Katarmal

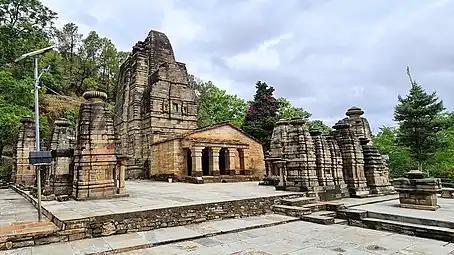
Katarmal Sun temple complex

Katarmal is a remote village located in Kumaon Division, in Almora District, Uttarakhand, India.